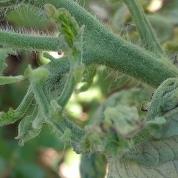
Crop: Tomato
Condition: virosis-d